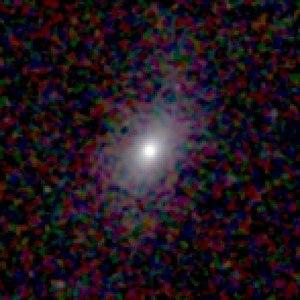
Galaxie NGC 455 Español: Galaxia NGC 455 Italiano: Galassia NGC 455